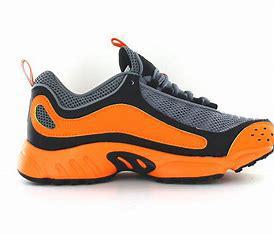
Brand: Reebok
Model: Daytona DMX Ii